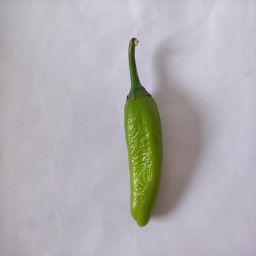
Crop: New Mexico Green Chile
Quality: Unripe